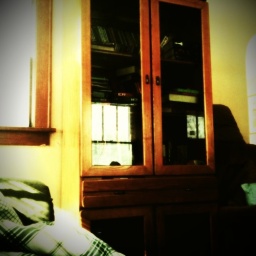
Daily iPhone photo (193/365): Reflections of a window in a glass case